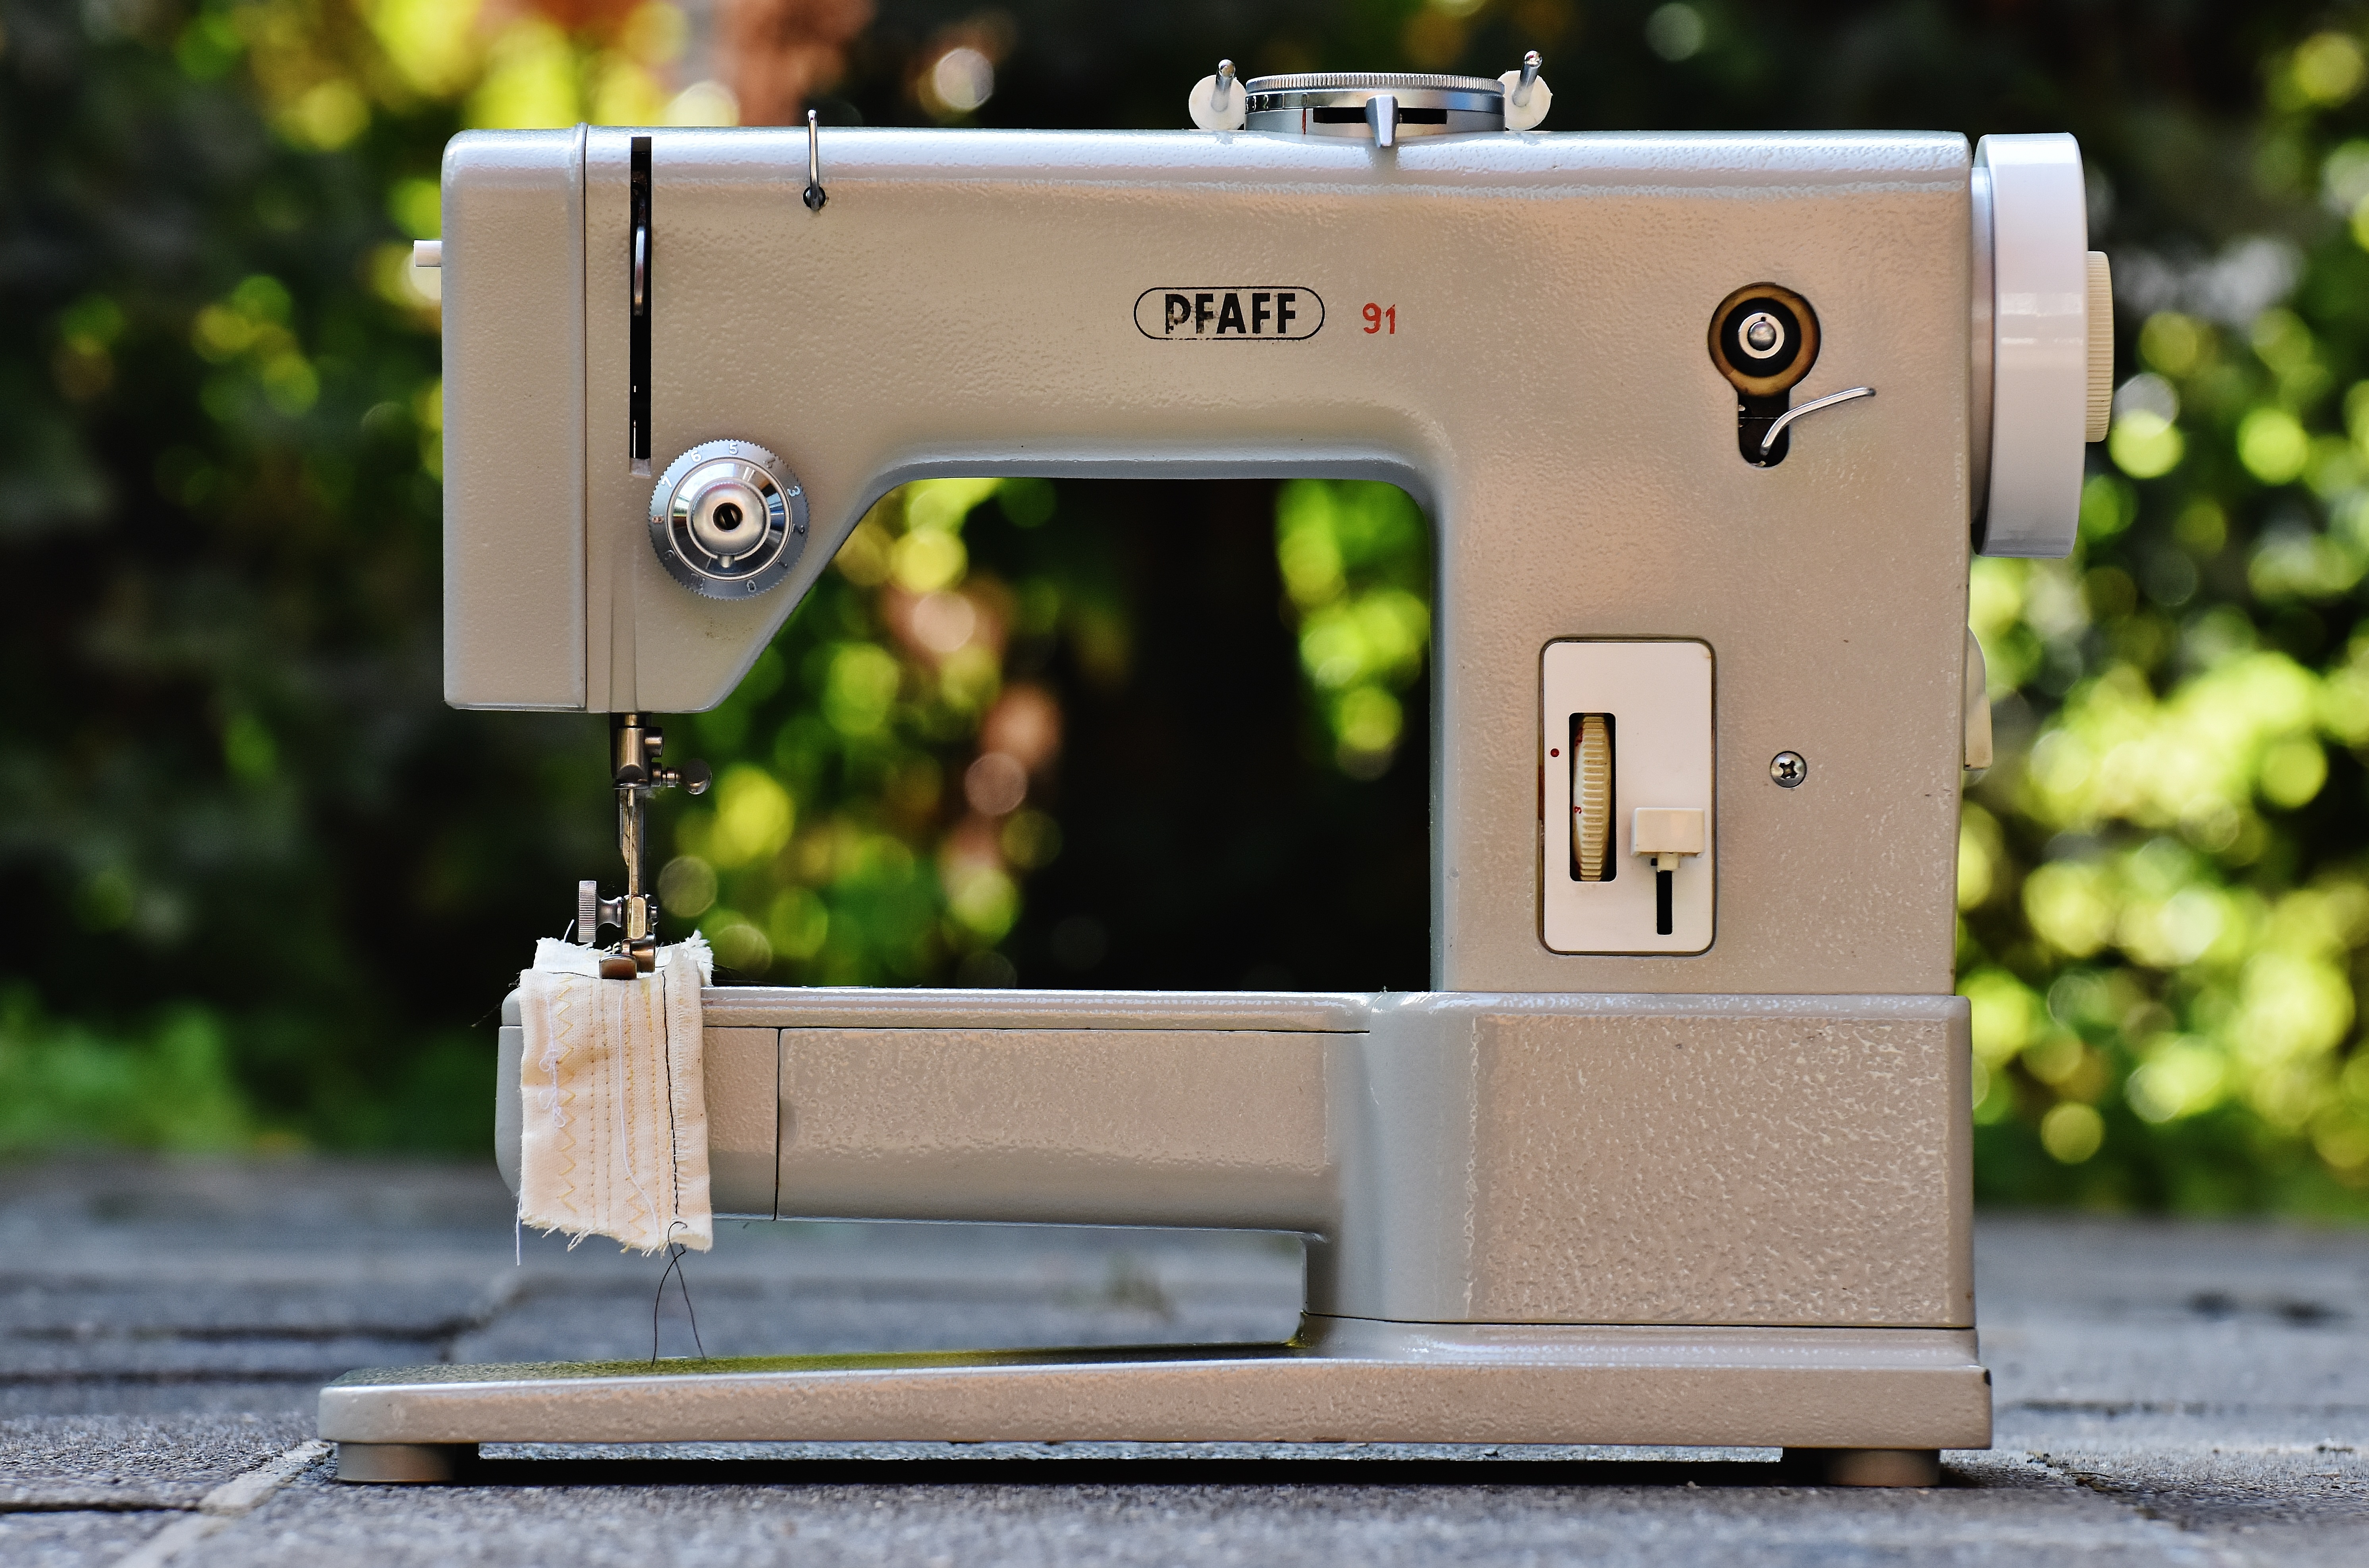
old, fabric, sewing machine, sew, textile, art, sixties, hand labor, pfaff, model 91